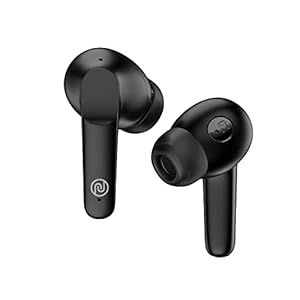
Noise Buds Vs104 Bluetooth Truly Wireless in Ear Earbuds with Mic
Category: Electronics
Price: 1299 (list price: 3499)
Rating: 3.9 (12,452 ratings)
About this product: Up to 30-hour playtime: Get set for a day full of music and then some more.|Instacharge: Enjoy 150 minutes of playtime in just 10 minutes of charge.|Tru Bass: Experience sound that hits the right note every single time via the 13mm speaker driver.|Colourful ear tips: Colour your music the way you want and mix-match the ear tips with the buds to suit your style.|Bluetooth v5.2: Lag-free and fuss-free connection is on the way.|Hyper sync: The earbuds are ready to play in a matter of seconds, all thanks to the one-step syncing process.|Touch control & Voice assistant: You are in control always no matter how you want to get your work done.